1990s in music

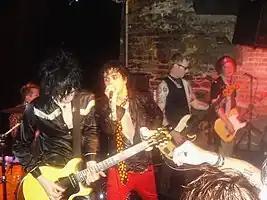
Green Day, 2010

In 1995, former Nirvana drummer Dave Grohl's new band, the Foo Fighters, helped popularize the genre and define its parameters, becoming one of the most commercially successful rock bands in the US, aided by considerable airplay on MTV. Some of the most successful post-grunge acts of the 90s were Candlebox, Bush, Collective Soul, Creed, Matchbox Twenty, Our Lady Peace, Foo Fighters, Everclear, Live and others. The genre would have another wave of successful acts throughout much of the early part of the next decade which includes bands like Nickelback, Lifehouse, 3 Doors Down, and more. Although, some of those bands were formed during the late 1990s, many would not see a commercial breakthrough until the early years of the following decade.